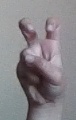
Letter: toot